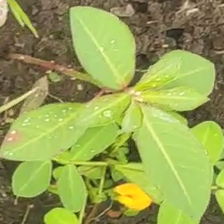
Weed species: Moti_dudhi(Euphorbia_geneculata_L)